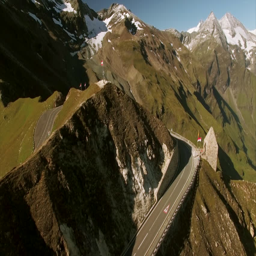
aerial rising shot from the top of famous alpine road